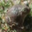
Label: frog